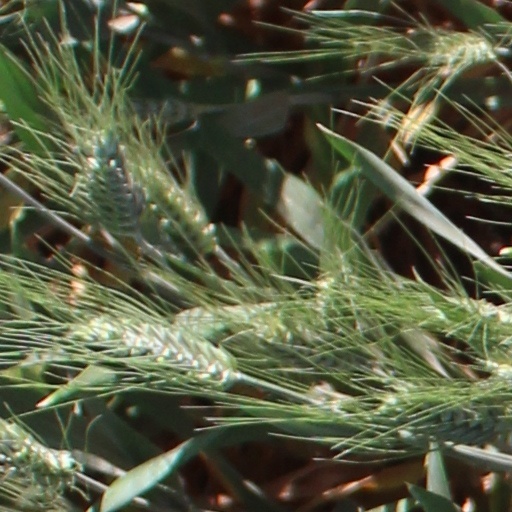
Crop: wheat